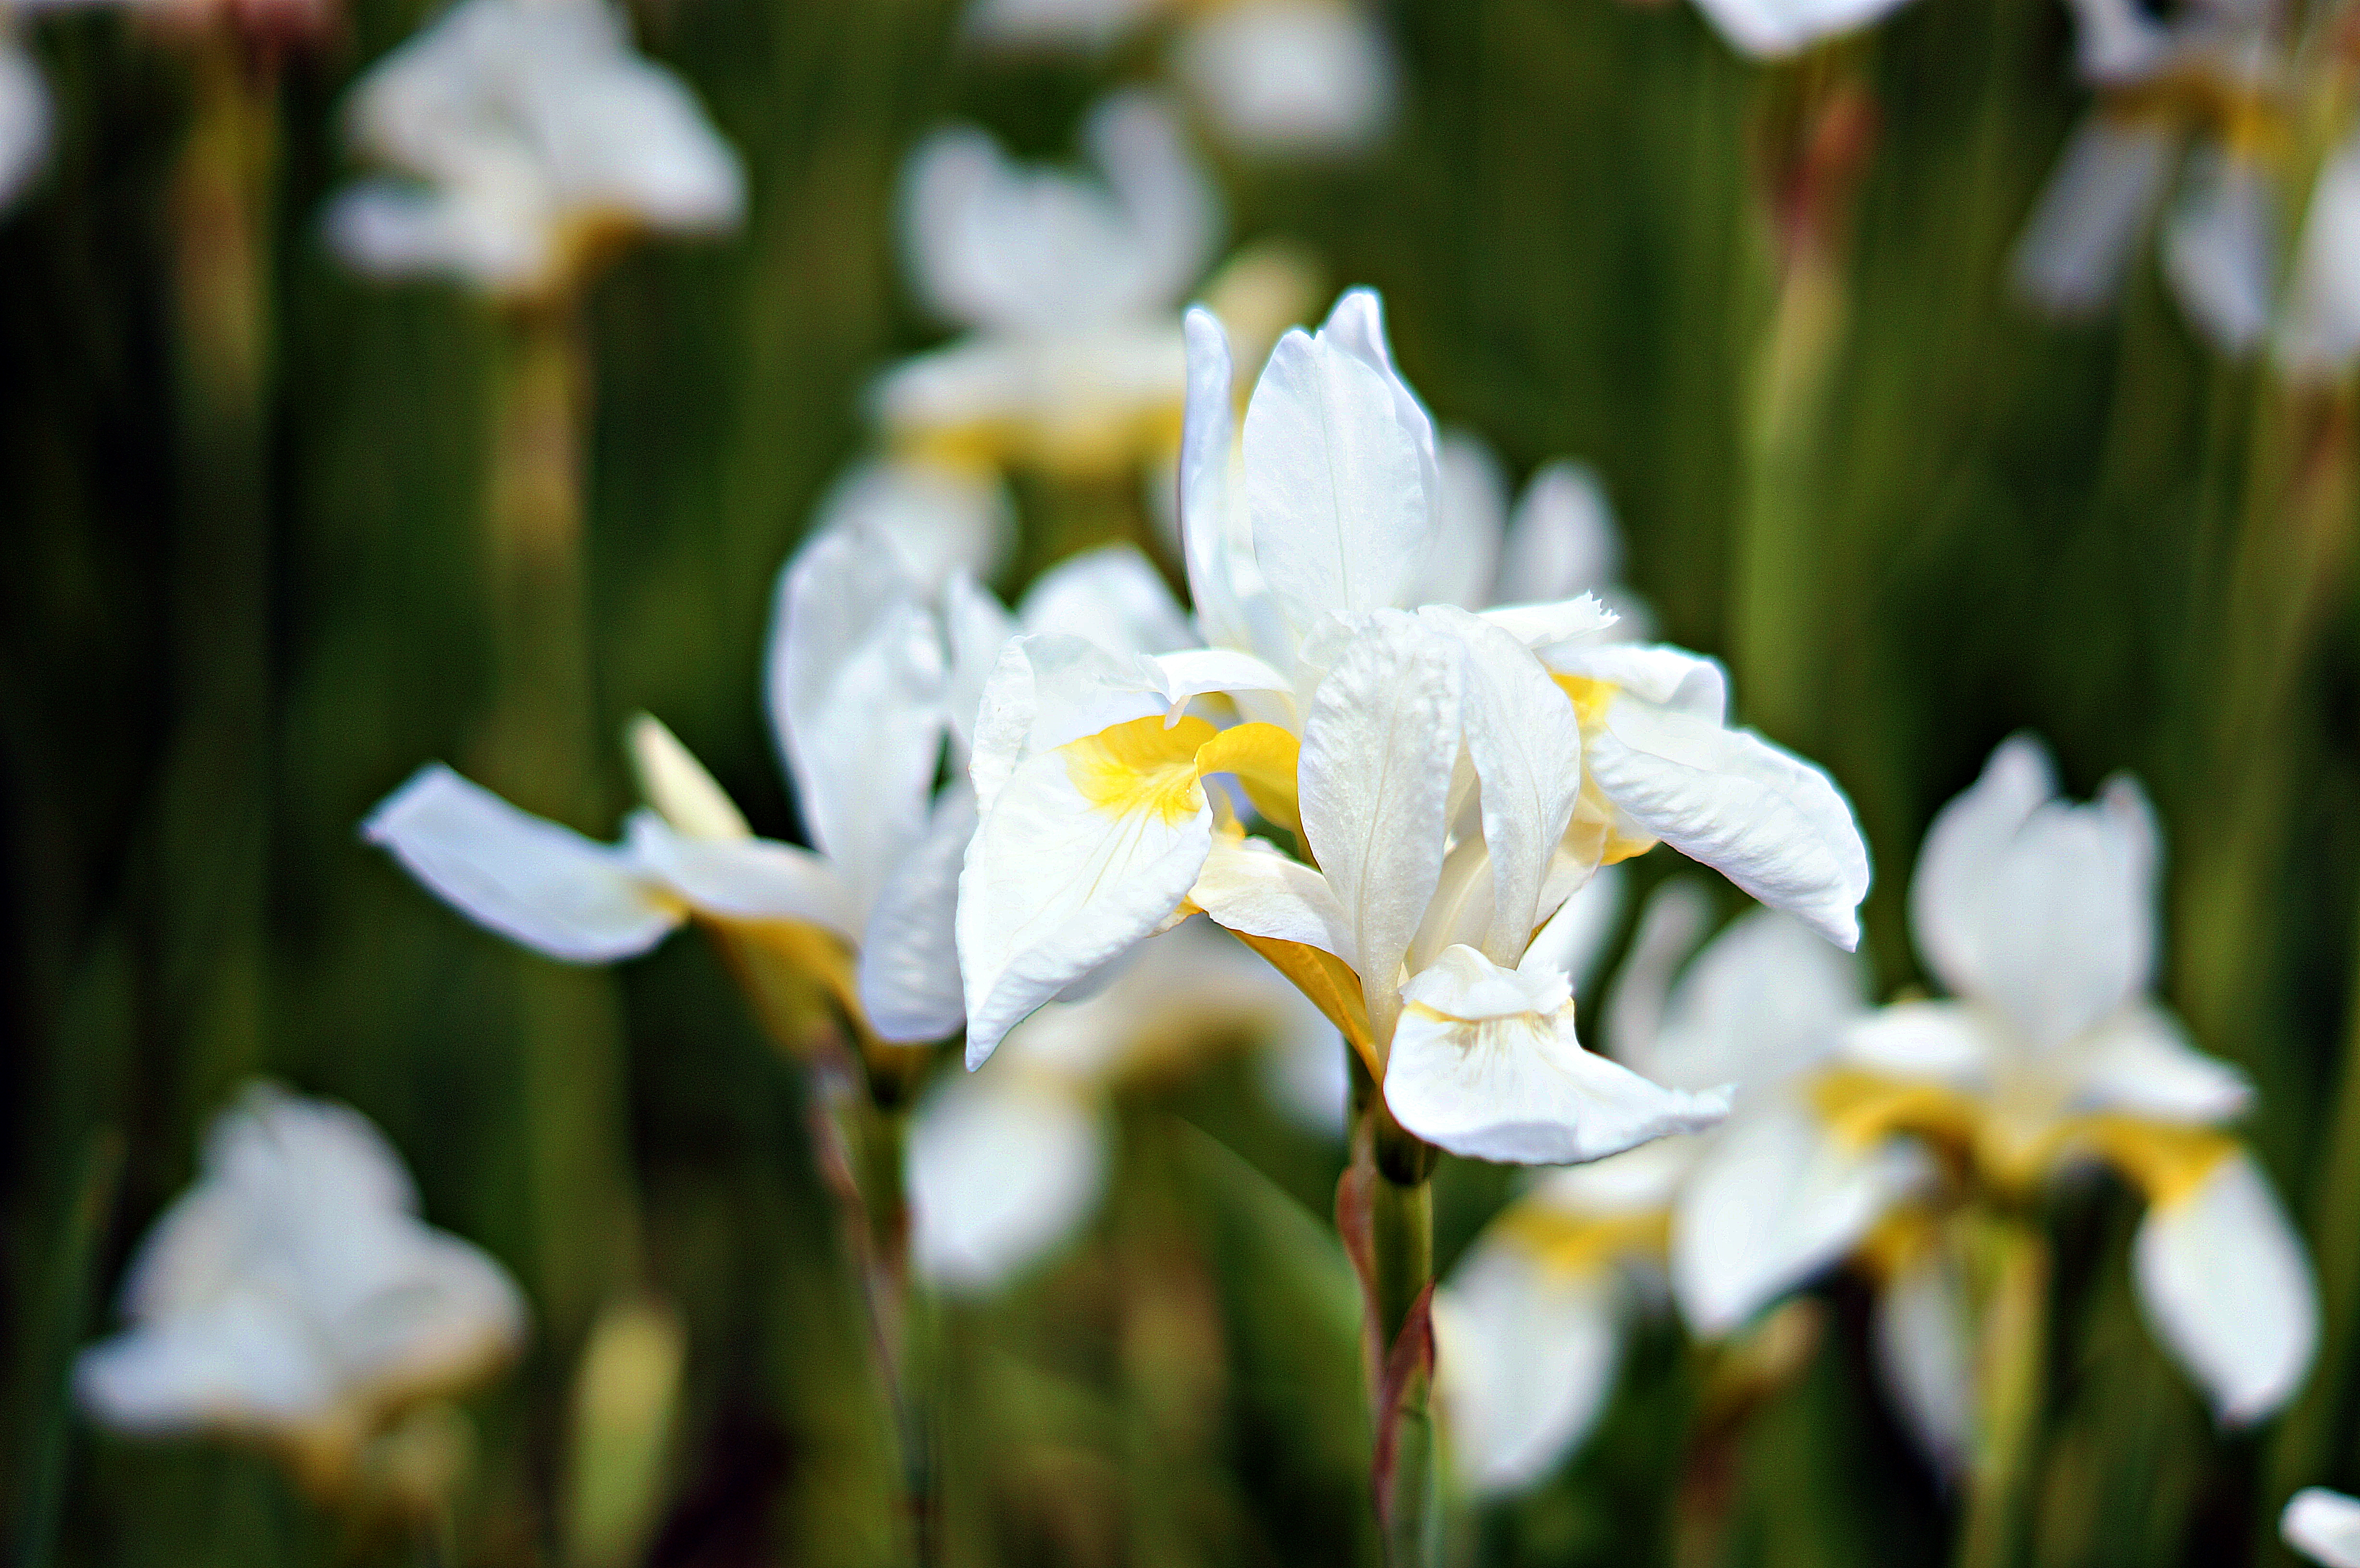
narcissus, Wild Korea, flower, wild flower, flowering plant, white, petal, plant, spring, botany, close up, iris, terrestrial plant, wildflower, amaryllis family, plant stem, perennial plant